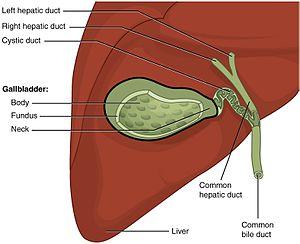
La vésicule biliaire est un organe creux, situé dans l'abdomen contre le foie. Faisant partie des voies biliaires, elle est reliée à la voie biliaire principale par le conduit cystique. La principale fonction de la vésicule est le stockage de la bile en vue de sa restitution au cours de la digestion, particulièrement à la suite d'un repas lourd ou gras.